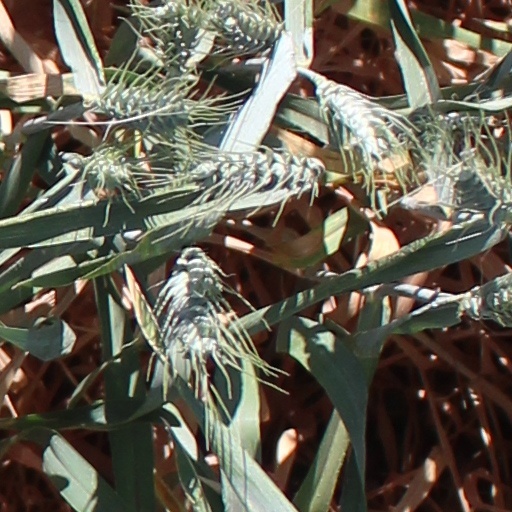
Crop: wheat